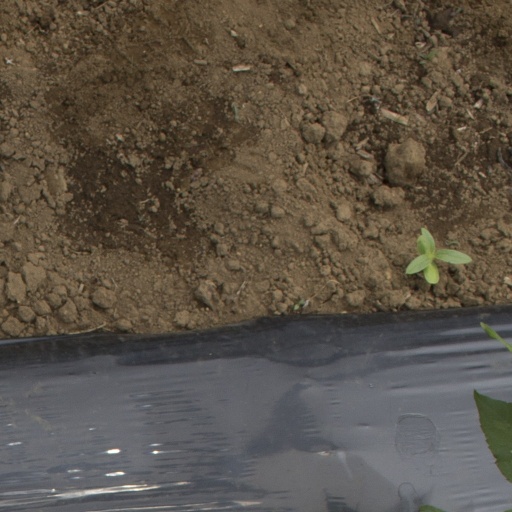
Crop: Jerusalem artichoke